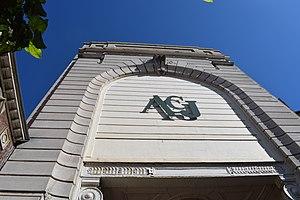
Athénée Charles Janssens entrée 06
L’Athénée Charles Janssens est un établissement scolaire secondaire de la commune d’Ixelles à Bruxelles.